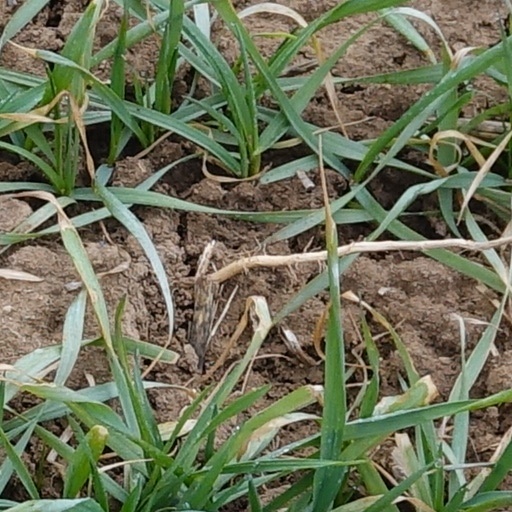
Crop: wheat